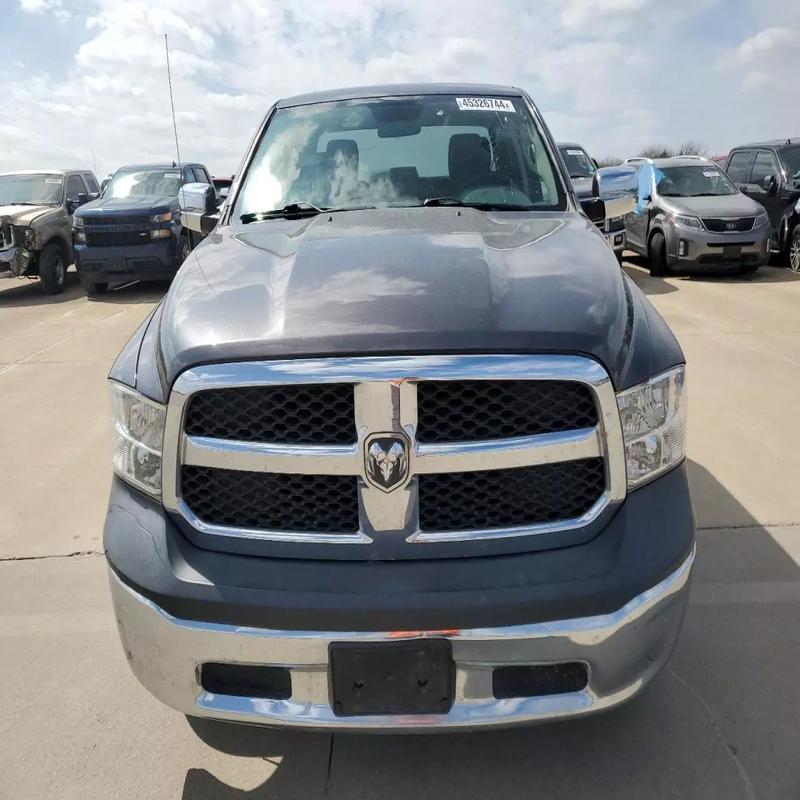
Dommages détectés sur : plaque d'immatriculation avant, capot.
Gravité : majeur